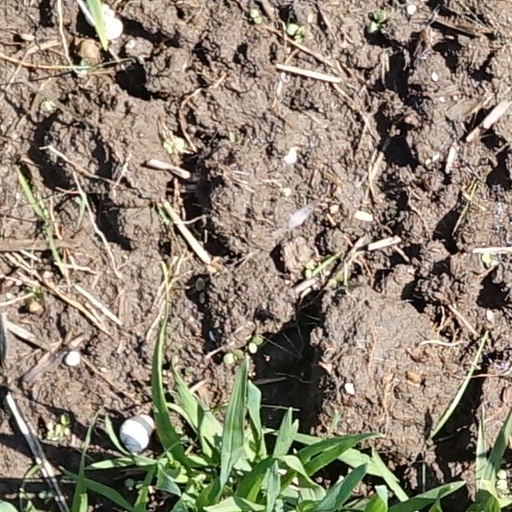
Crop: wheat